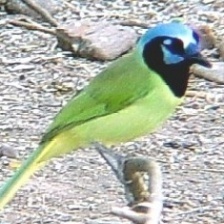
Species: GREEN JAY
Scientific name: CYANOCORAX YNCAS
ImageNet parent category: jay